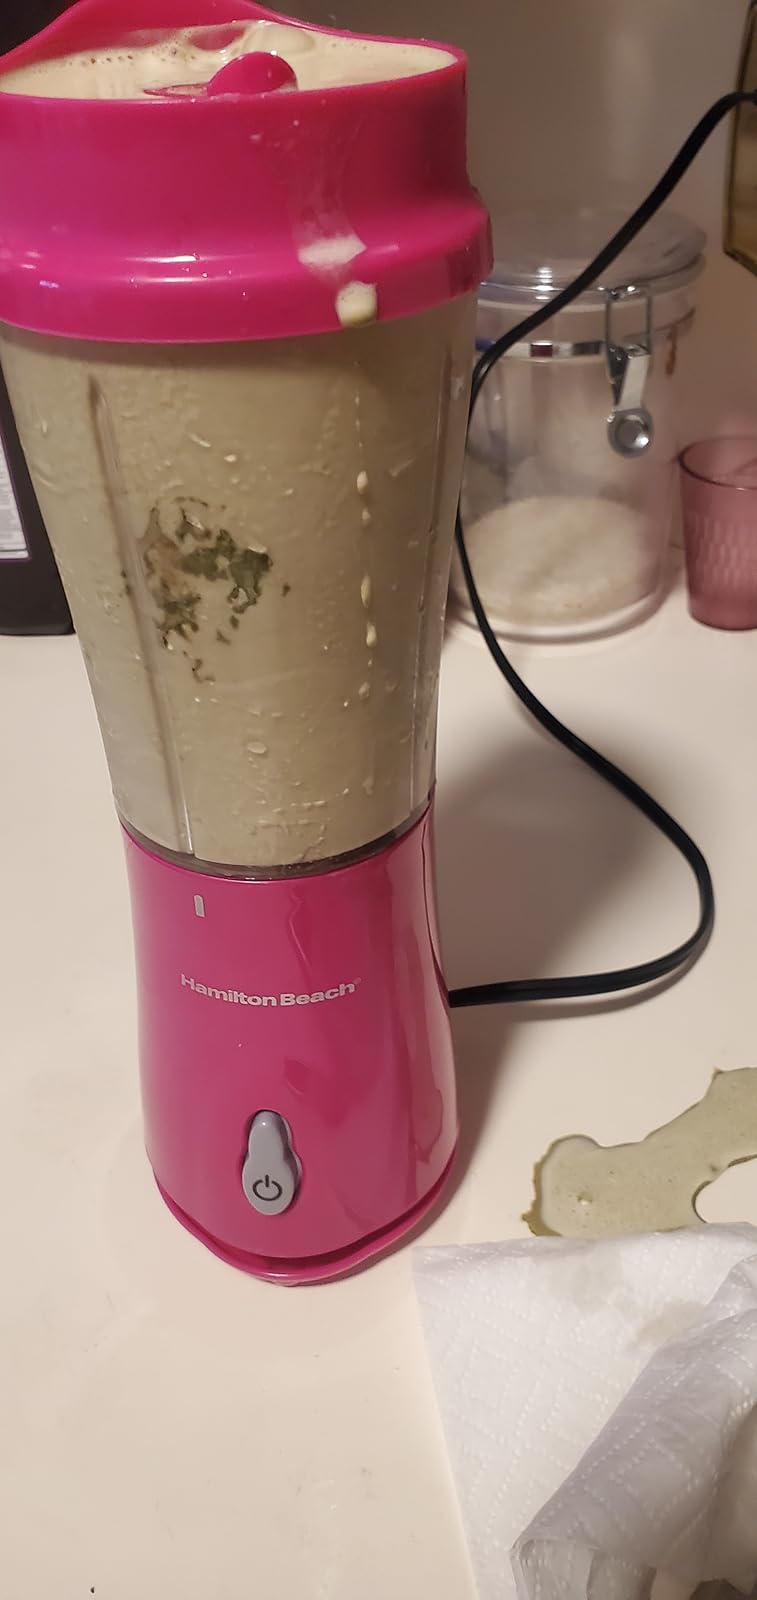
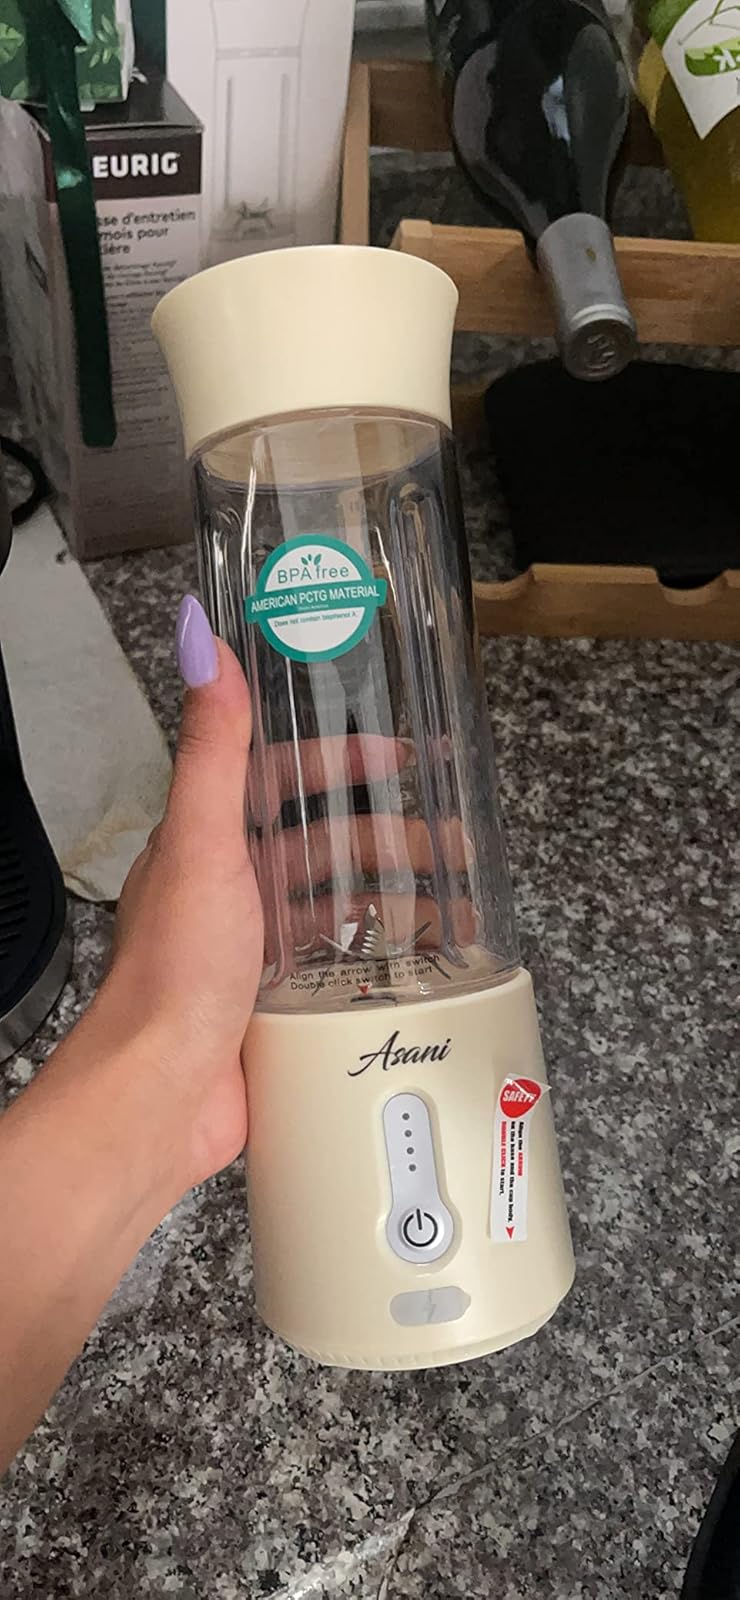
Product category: items_blender
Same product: no